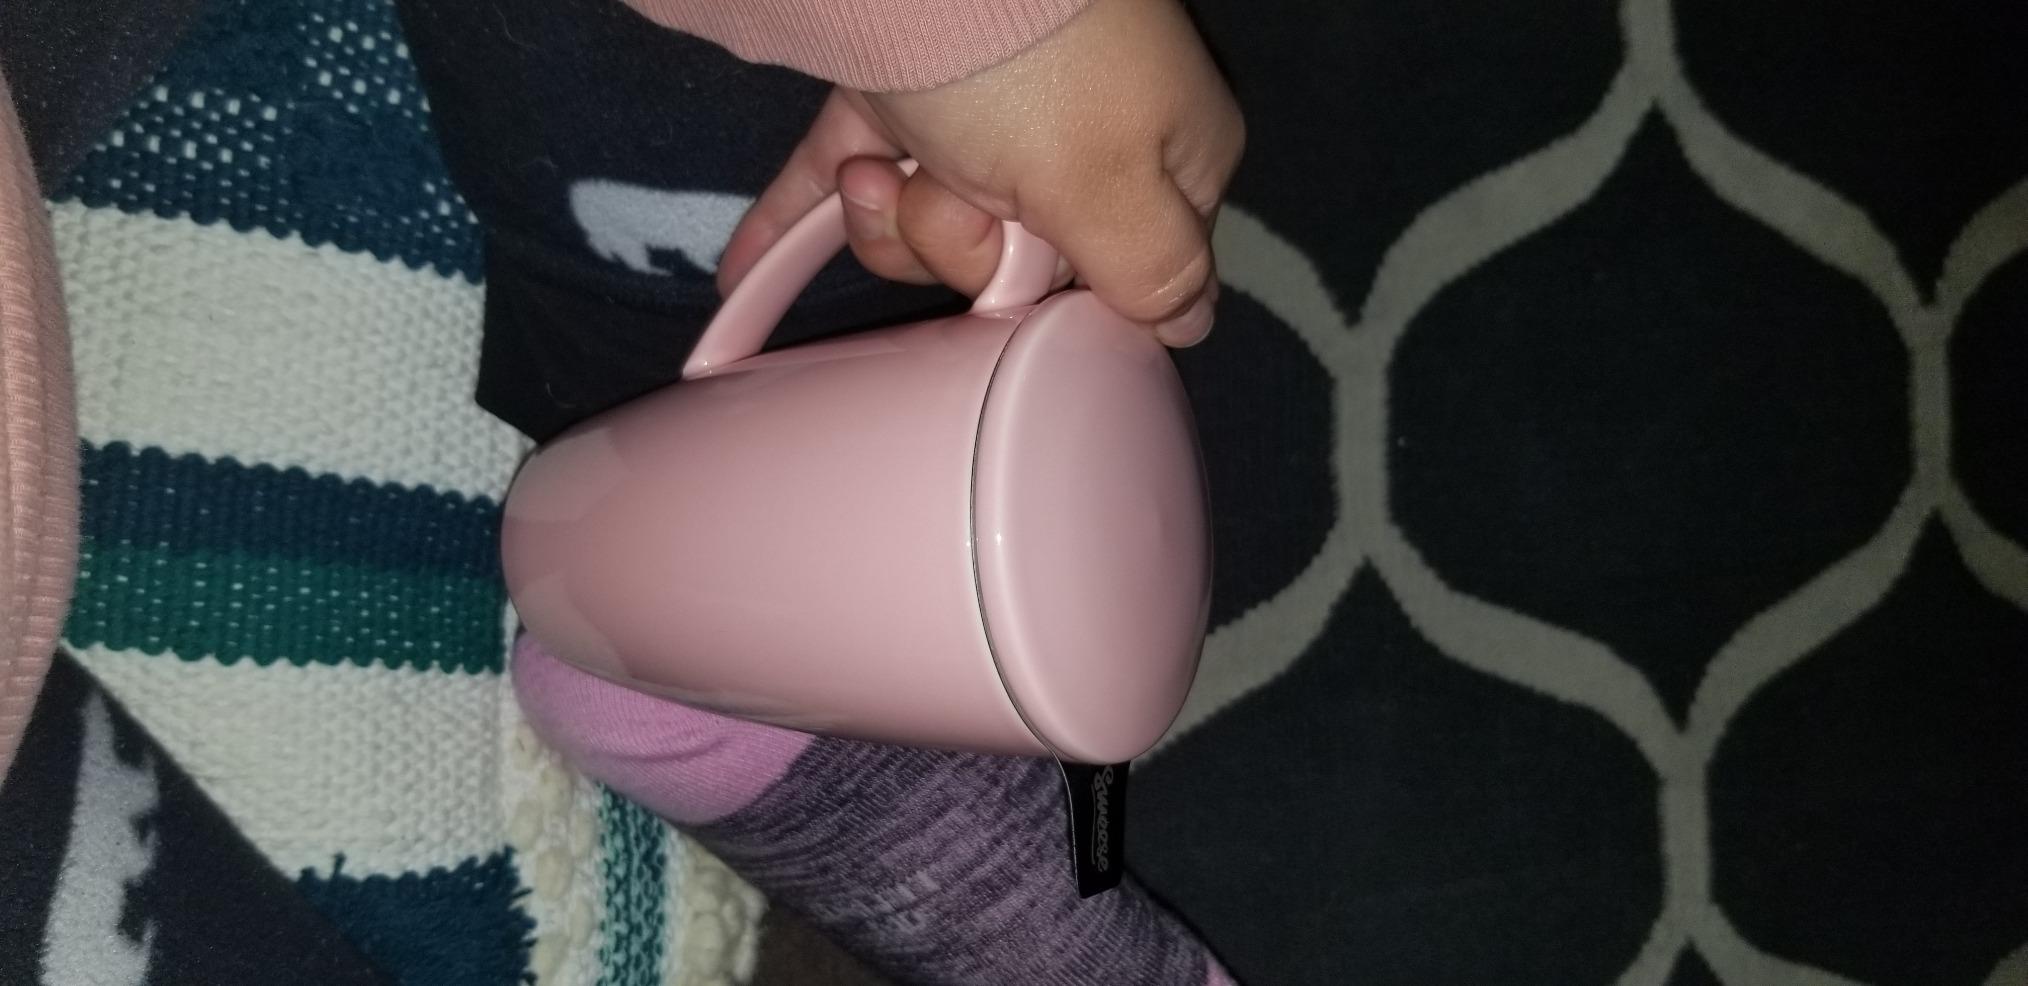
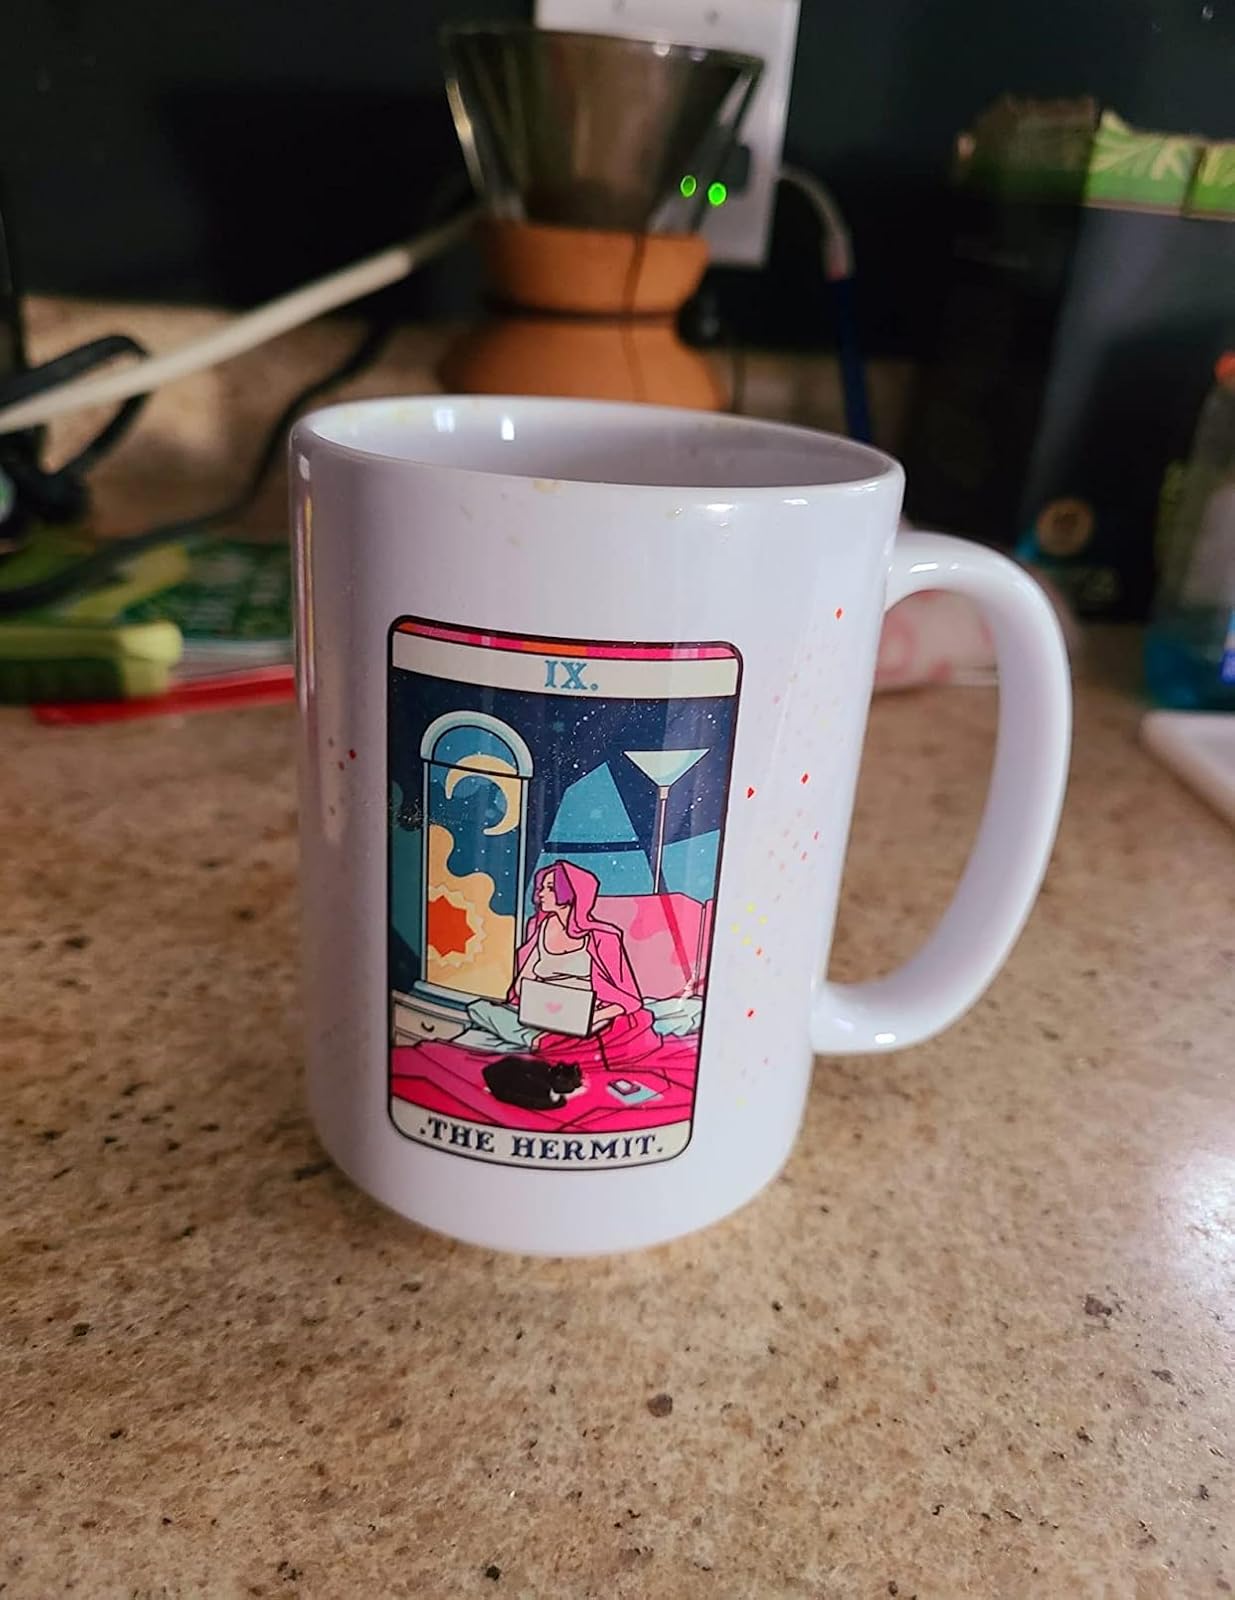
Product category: items_mug
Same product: no